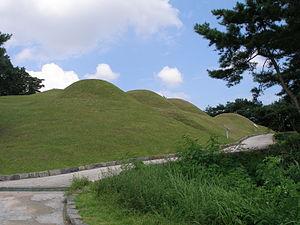
Les tombes royales de Songsan-ri sont un groupe de sept tombes situées à Gongju dans le quartier de Songsan et remontant à l'époque où cette ville était la capitale du royaume coréen de Baekje. Elles sont classées dans la liste du patrimoine mondial de l'UNESCO depuis 2015 dans le groupe des aires historiques de Baekje. La plus célèbre est la tombe n° 7 qui a pu être attribuée au roi Muryeong.